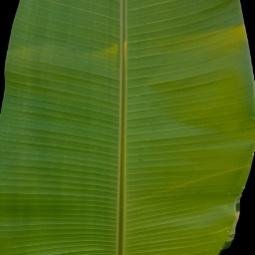
Label: Zinc